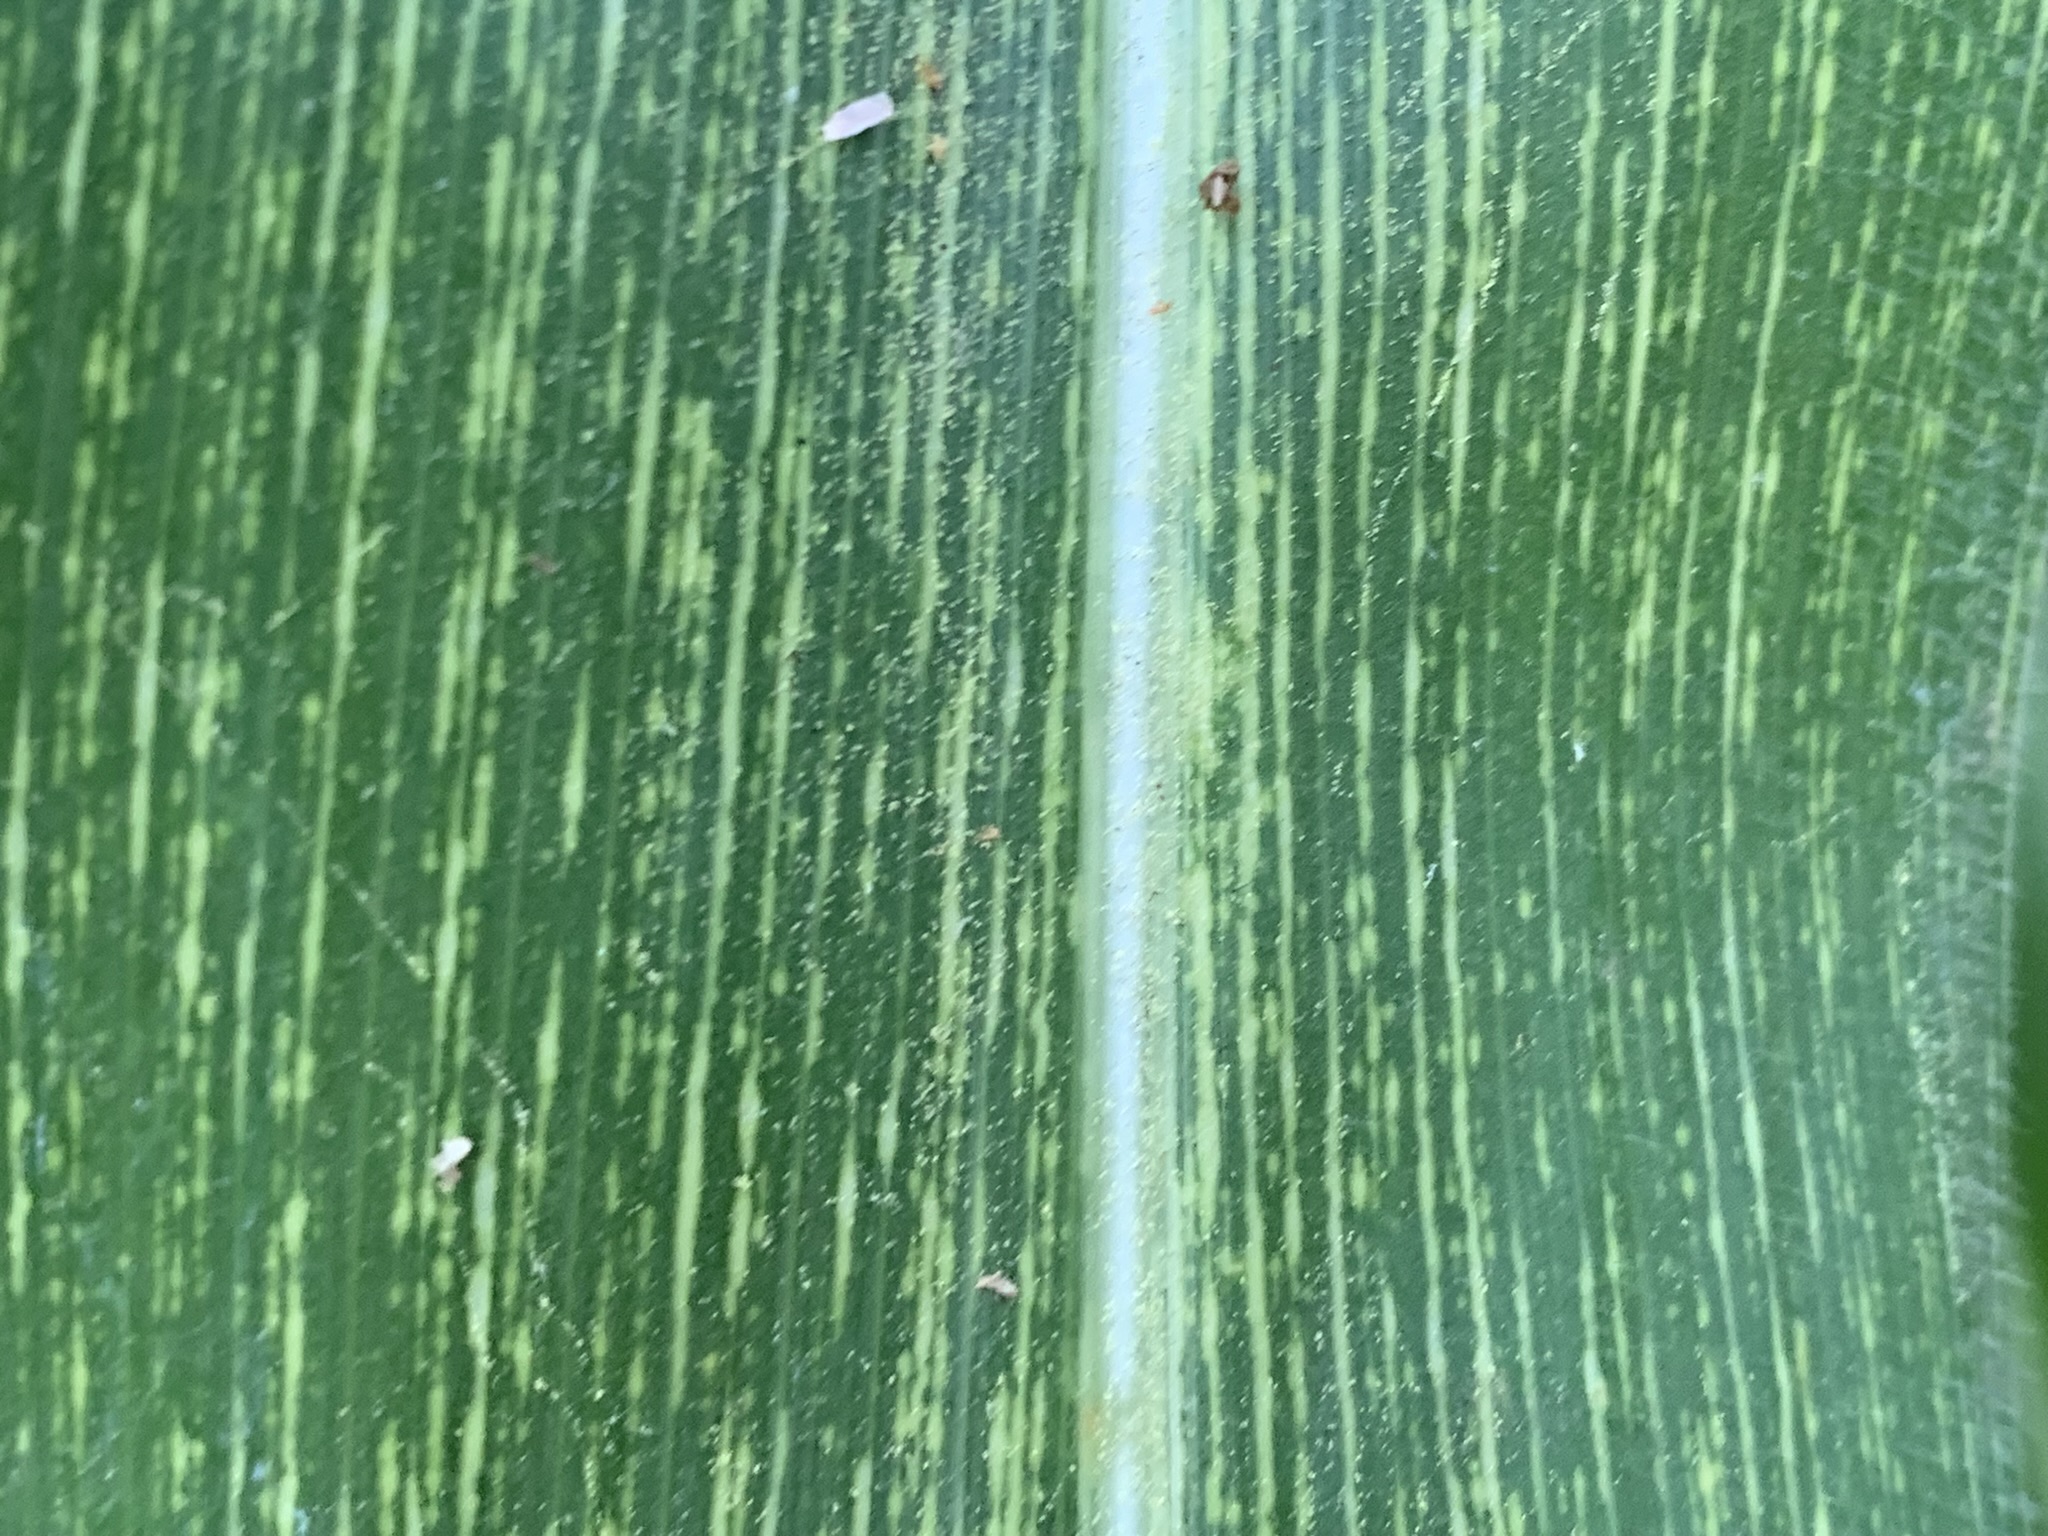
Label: MSV